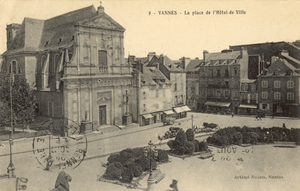
Place de l'hôtel de ville, chapelle Saint-Yves
Vannes /van/ est une commune française située dans l’ouest de la France sur la côte sud de la région Bretagne. La ville, située en Basse-Bretagne, est la préfecture du département du Morbihan, et le siège d'une agglomération de 135 882 habitants. Centre économique et destination touristique à la tête d’une aire urbaine de 157 007 habitants au 1ᵉʳ janvier 2016, et d'une population municipale de 53 218 habitants au 1ᵉʳ janvier 2016, Vannes est la 4ᵉ agglomération de la région Bretagne en nombre d'habitants, et le 3ᵉ pôle universitaire de Bretagne.
La chapelle Saint-Yves, désaffectée, anciennement vouée au culte catholique romain, est située dans la ville de Vannes dans le Morbihan. Elle est placée sous le vocable de saint Yves Hélory de Kermartin.